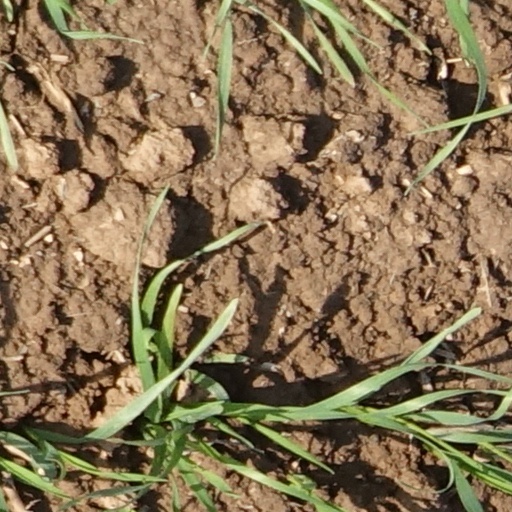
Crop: wheat